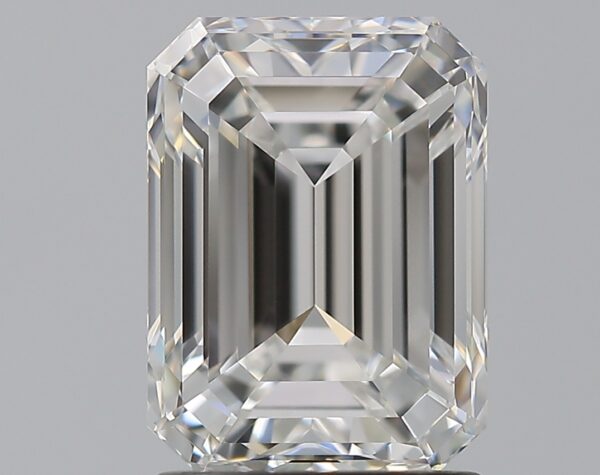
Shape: emerald
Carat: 2
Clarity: VVS2
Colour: F
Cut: EX
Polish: EX
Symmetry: EX
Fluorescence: F
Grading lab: GIA
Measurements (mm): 8.14 x 6.02 x 4.14